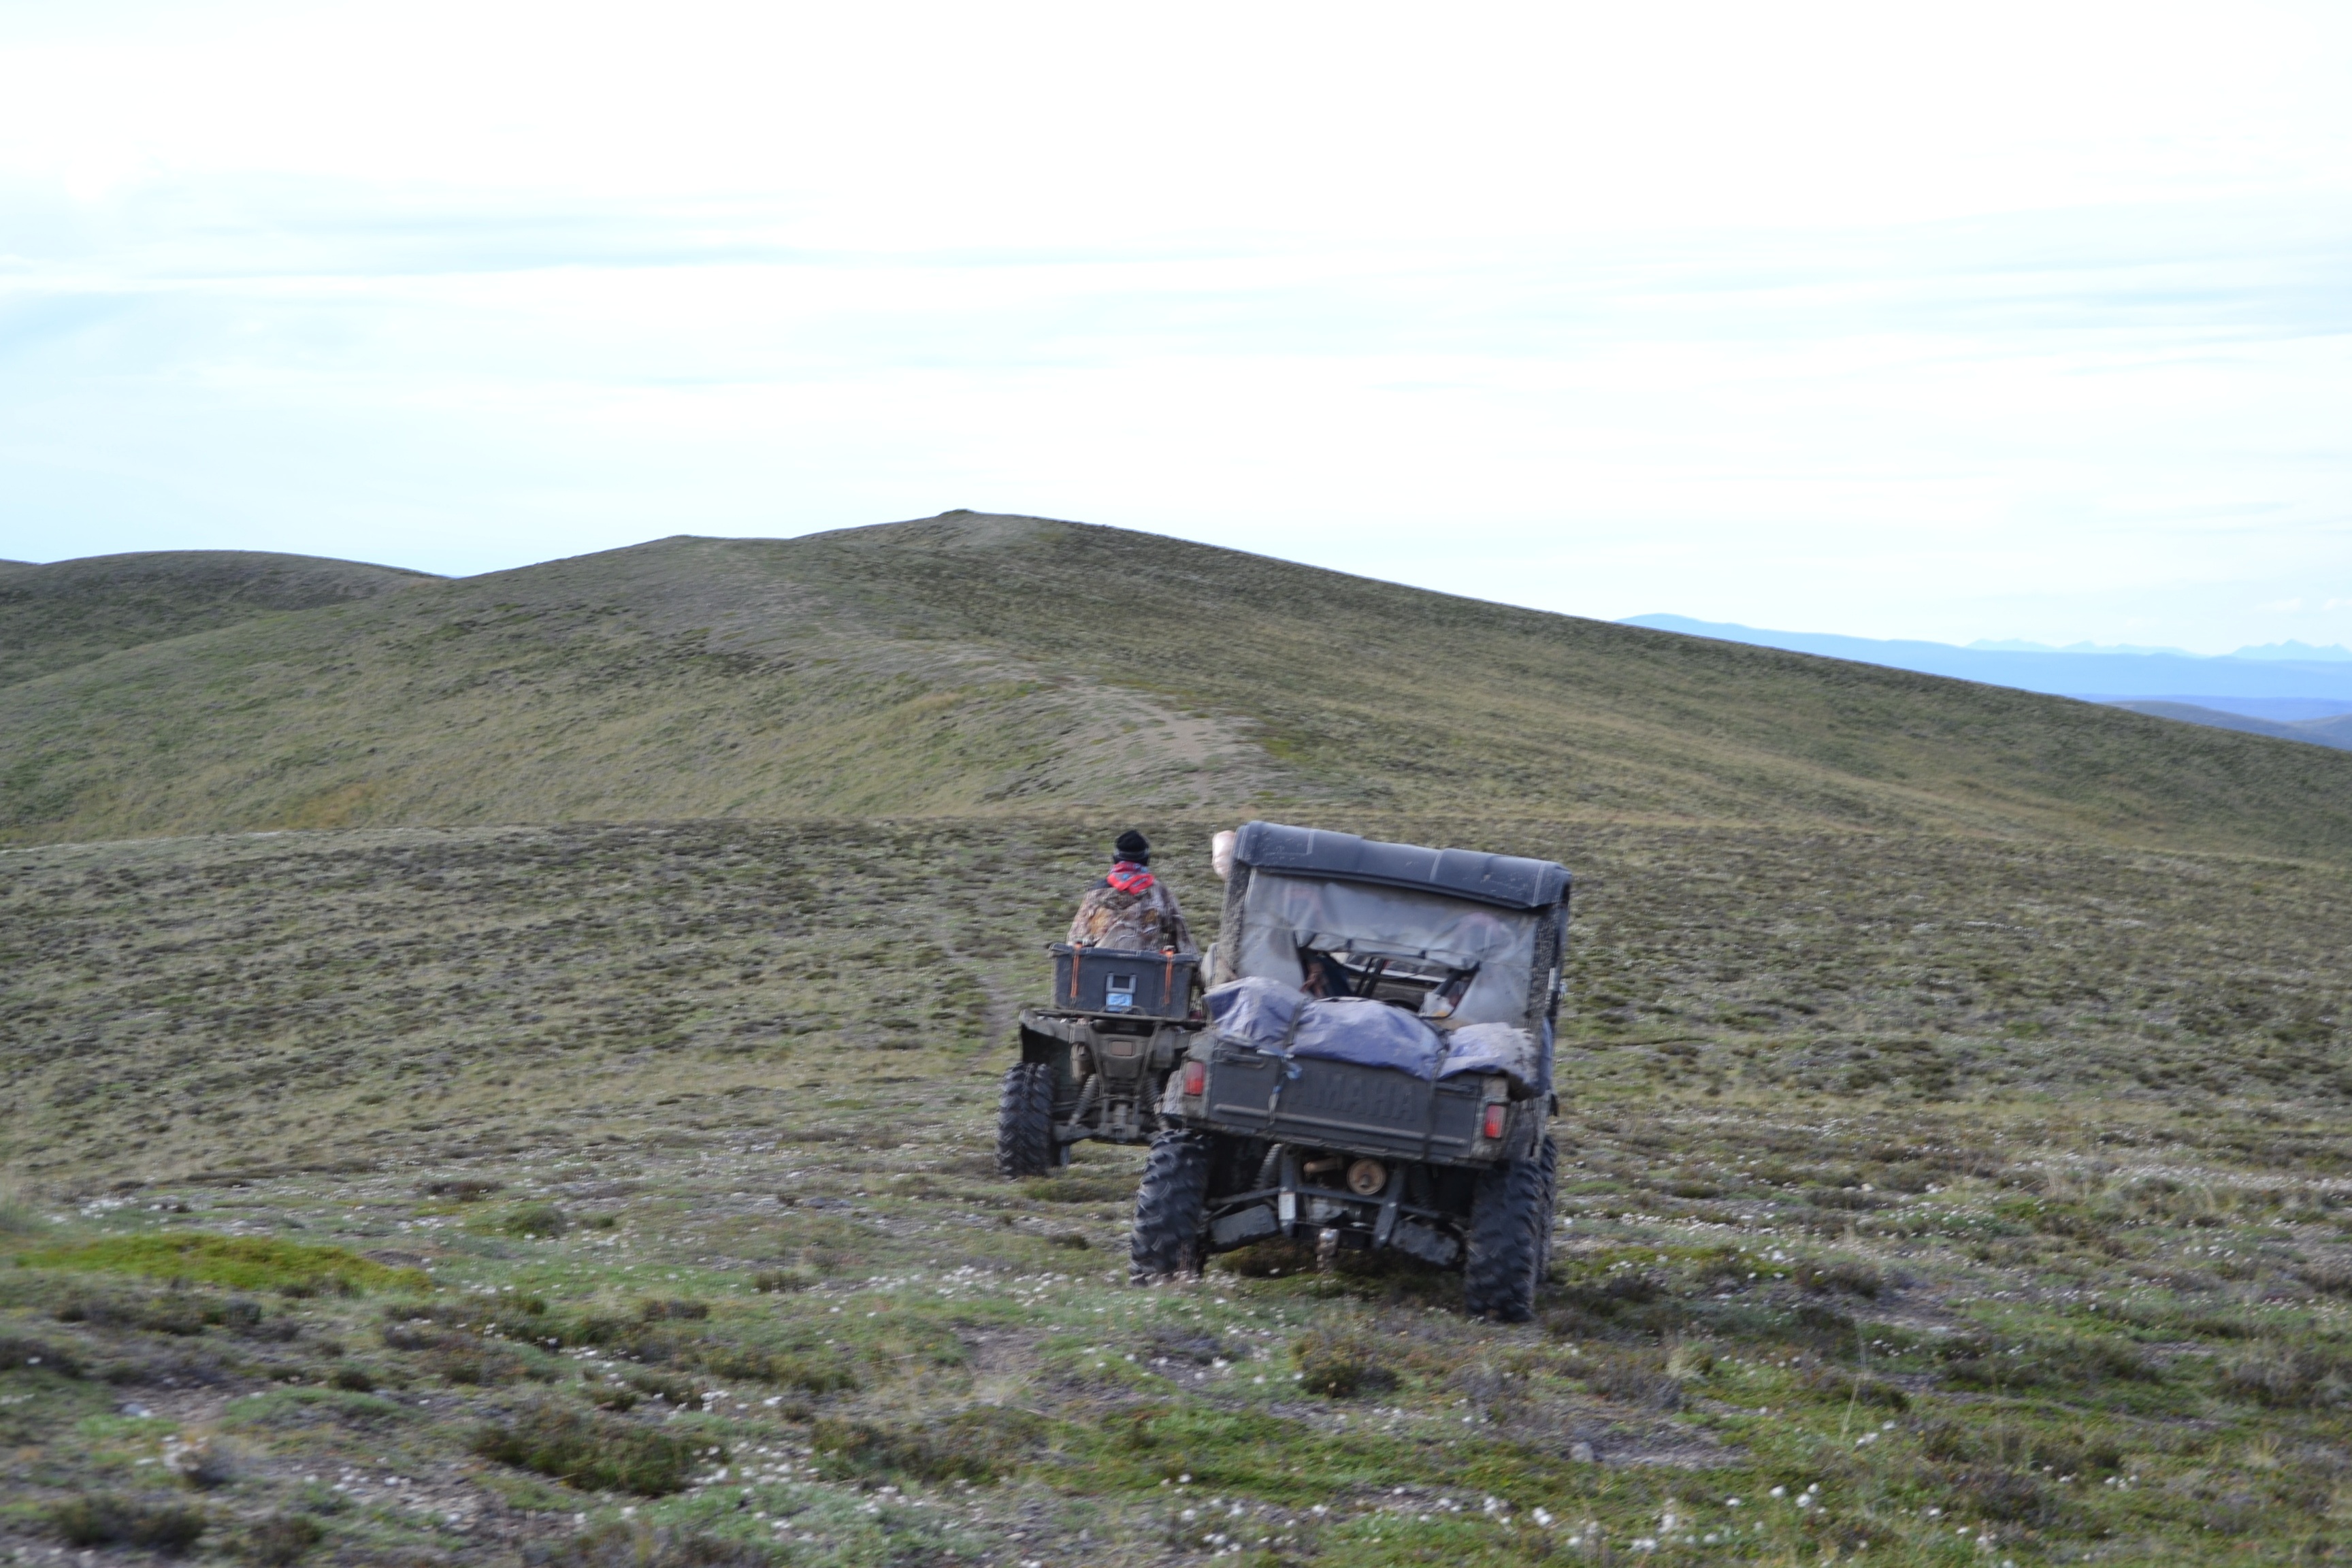
atv, off road, camping, mountain, hunting, four wheeler, off roader, wheeling, off roading, vehicle, off road vehicle, highland, hill, fell, all terrain vehicle, grassland, tundra, landscape, terrain, soil, car, safari, adventure, recreation